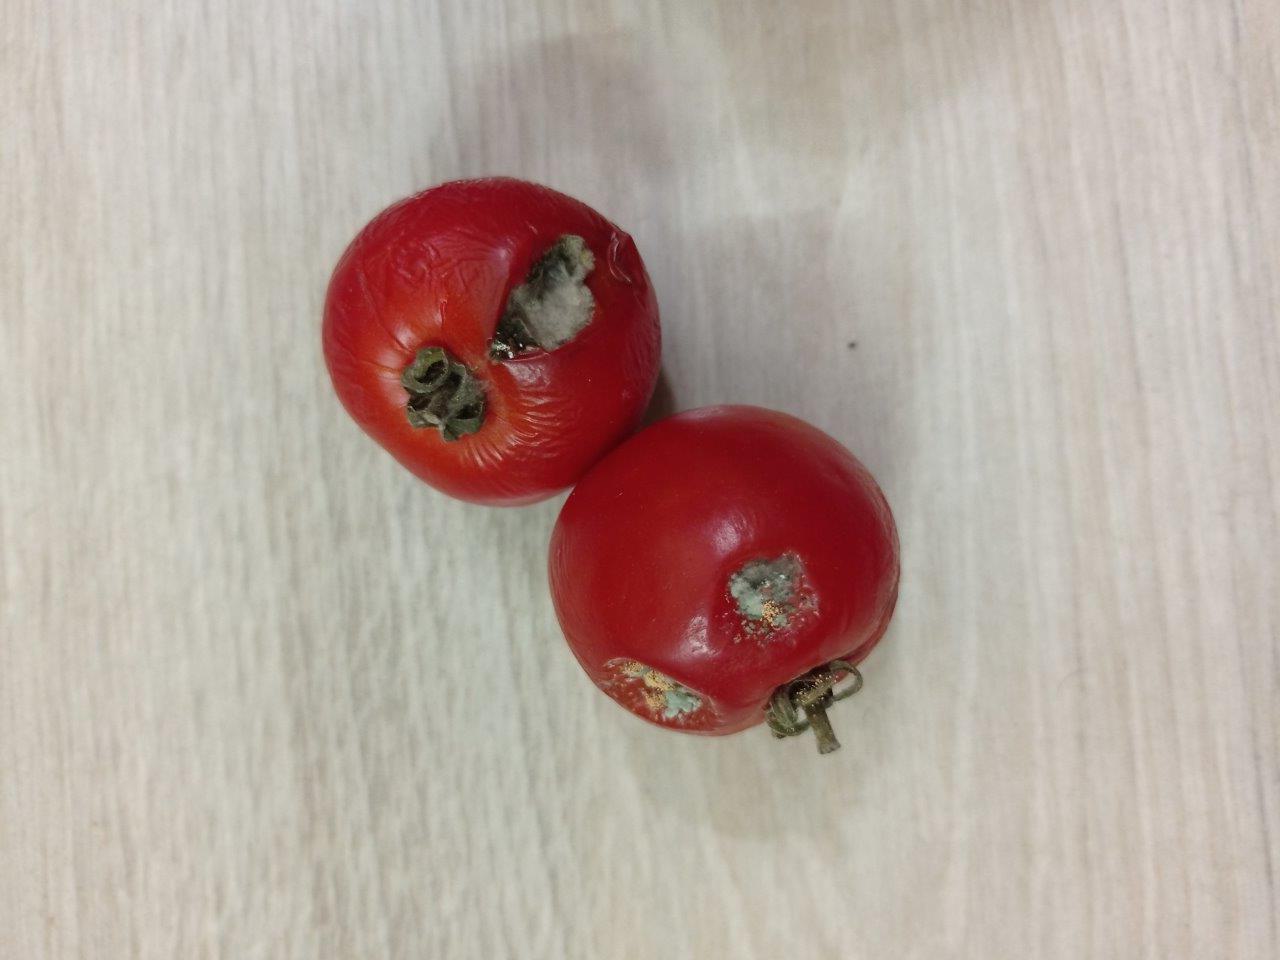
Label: Rotten